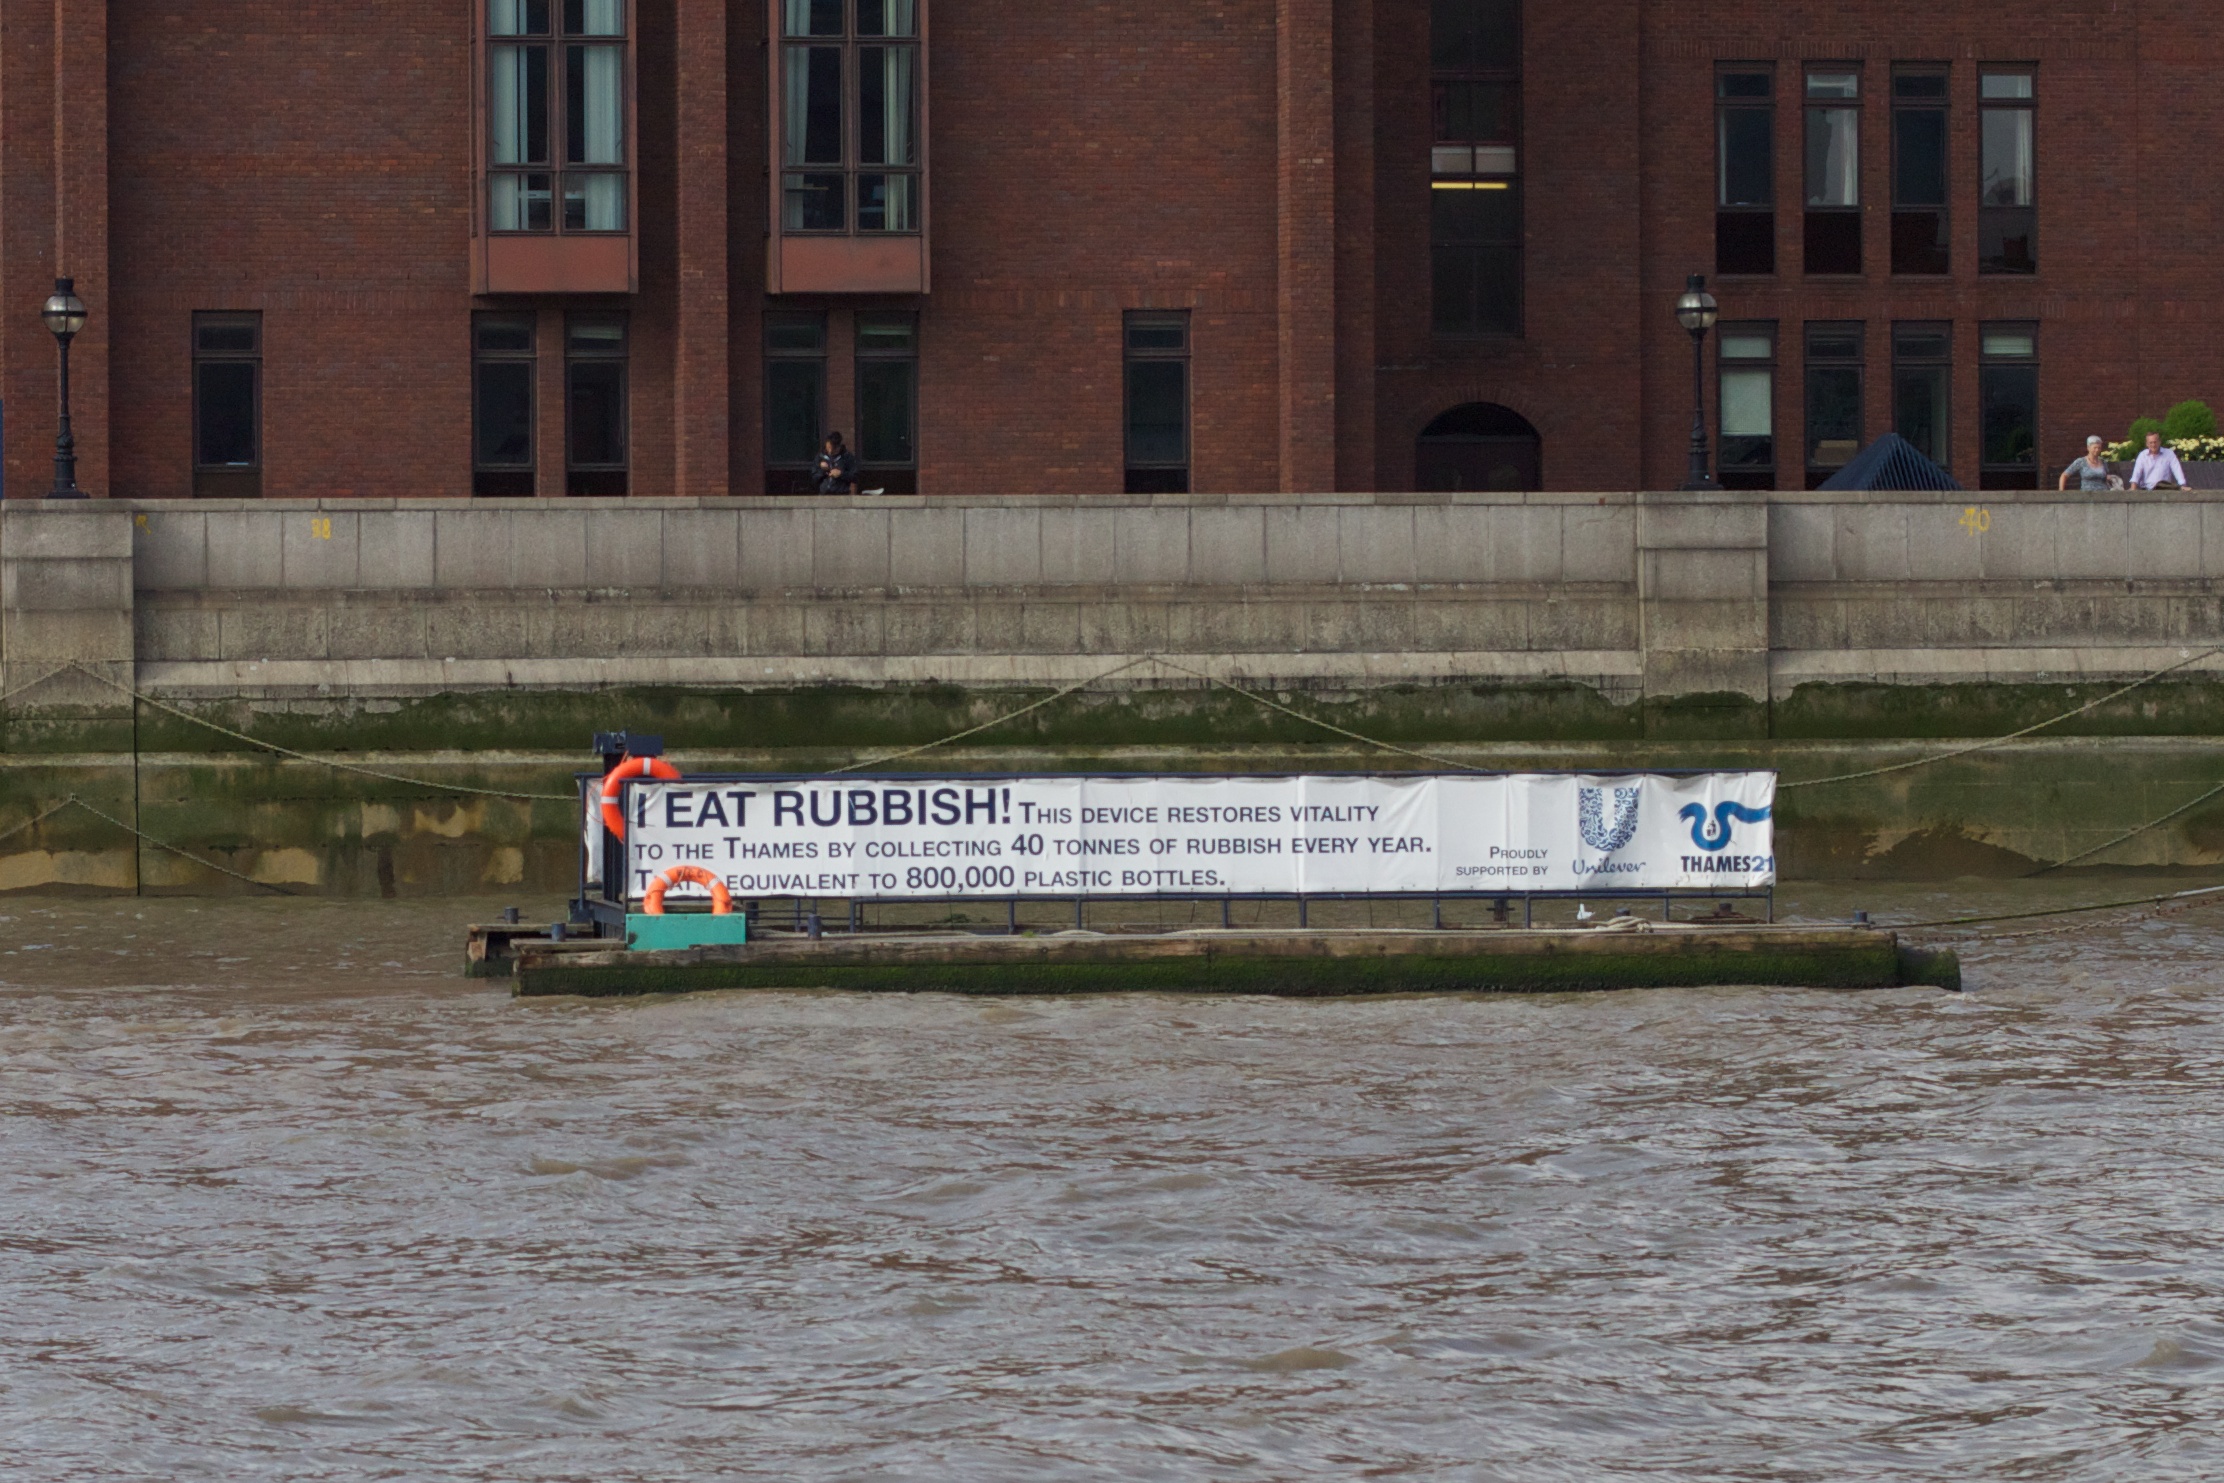
sign, vehicle, waterway